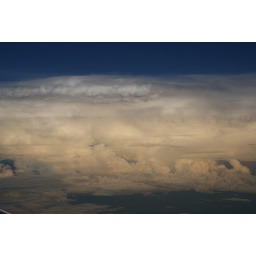
flying level with storm clouds at 11000m coming in to guatamala city